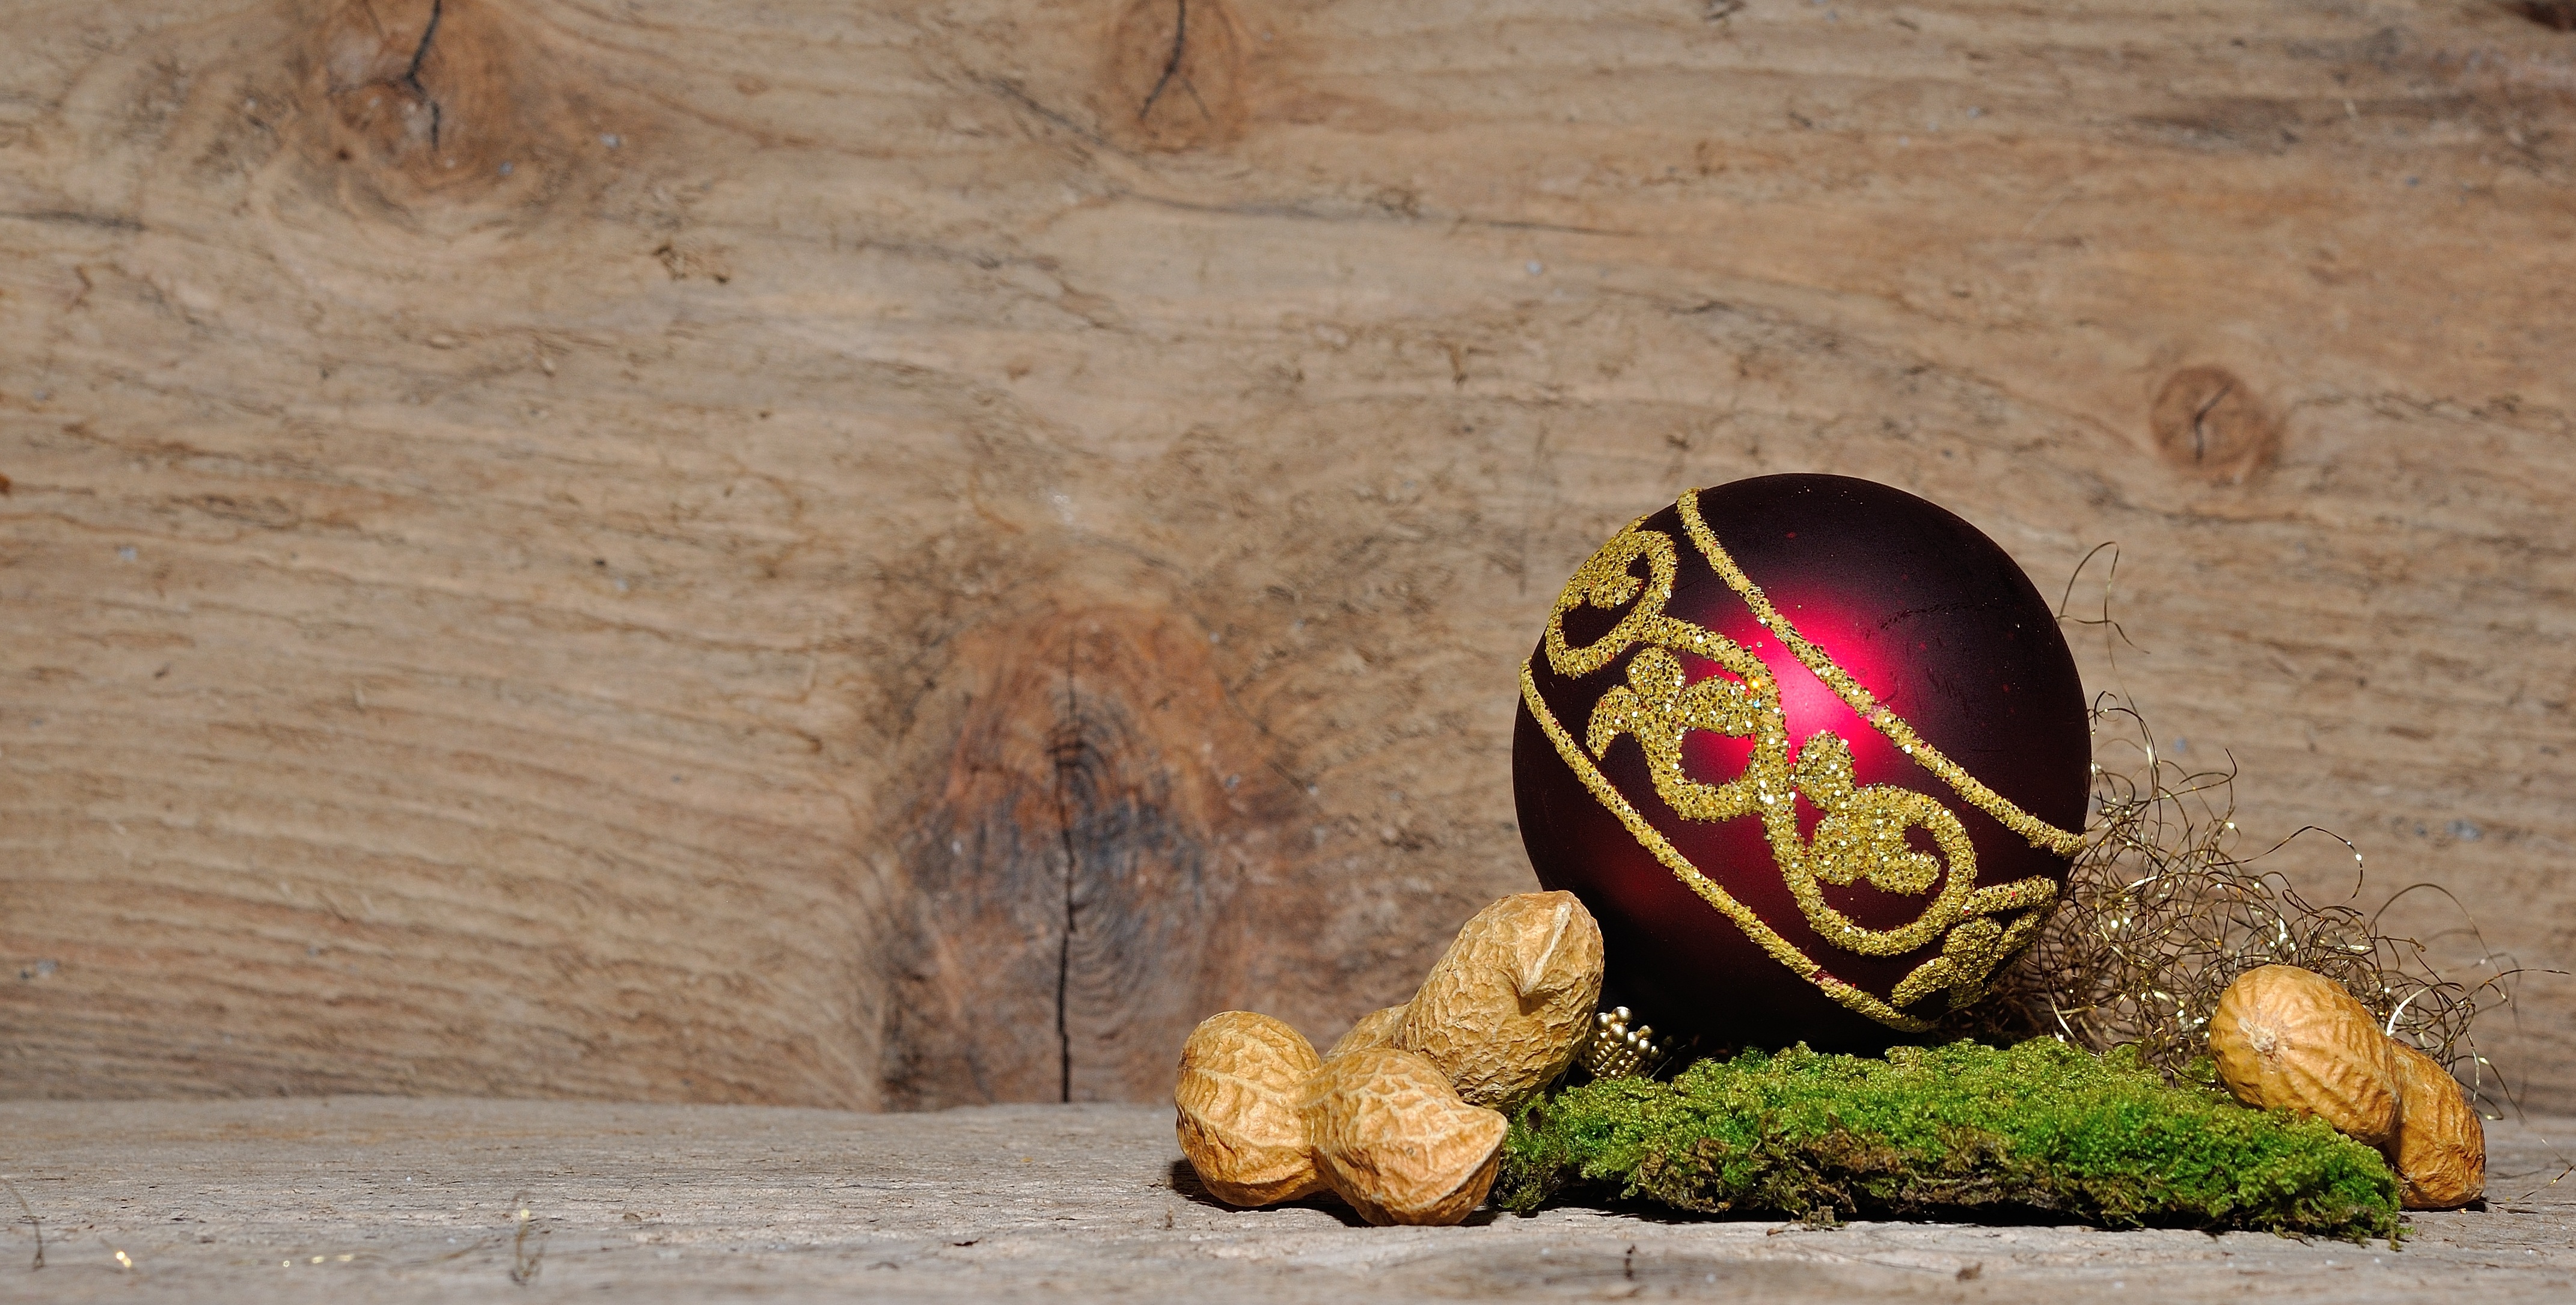
rock, wood, wall, decoration, color, christmas, christmas ornament, deco, nuts, background, temple, carving, peanuts, ancient history